El Tatio

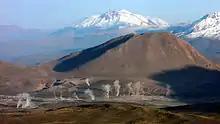
The steam plumes of the field at the feet of mountains, with higher snow-covered mountains far away

Drainage in the area is generally from east to west down the Occidental Cordillera, often in form of steeply incised valleys. The Rio Salado drains most of the hot spring water and has its headwaters in the field where it is joined by the Rio Tucle and the Vicuna stream. Temperature measurements of the water flowing to the Rio Salado have yielded values of , while the discharge of the Rio Salado amounts to . The Rio Salado eventually joins the Rio Loa, a major source of freshwater for the region; thus, El Tatio plays an important role in the regional water supply. In the early 20th century there were several hydraulic engineering projects at El Tatio, aiming either to use its waters or to mitigate its impact on downstream water quality.